Falkenberg (Elster) station

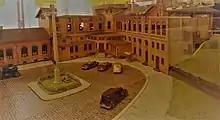
Model of the former entrance building (destroyed in April 1945)

The Berlin-Anhalt Railway Company (BAE) opened its line from Berlin to Köthen (then spelt Cöthen) in 1841. It planned from the beginning, an additional line that would connect Berlin with Leipzig and Dresden. The towns of Herzberg, Uebigau and Liebenswerda were stubbornly opposed to the railway having direct contact with their towns. So a slightly more westerly route was chosen that passed near the small village and manor of Falkenberg. The station was initially a small halt with a station master, a telegrapher, two signalmen and some shunters.